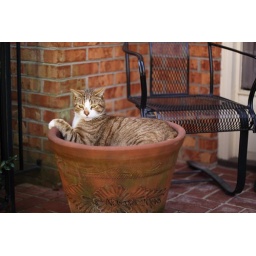
Yodie in a flower pot